Geraldine Jones (character)

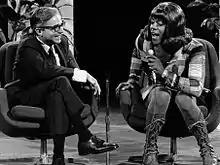
Geraldine interviews sex expert Dr. David Reuben (1971)

Geraldine Jones is a fictional African American character and the most famous recurring persona of comedian Flip Wilson. Geraldine was played by Wilson in drag, as a sassy and liberated Southern woman who was coarsely flirty yet faithful to her (unseen) boyfriend "Killer". She was direct and confident and did not change her persona to suit anyone. Several catchphrases popularized by Geraldine entered American popular culture, especially "When you're hot, you're hot; when you're not, you're not," "The Devil made me do it," and "What you see is what you get!"